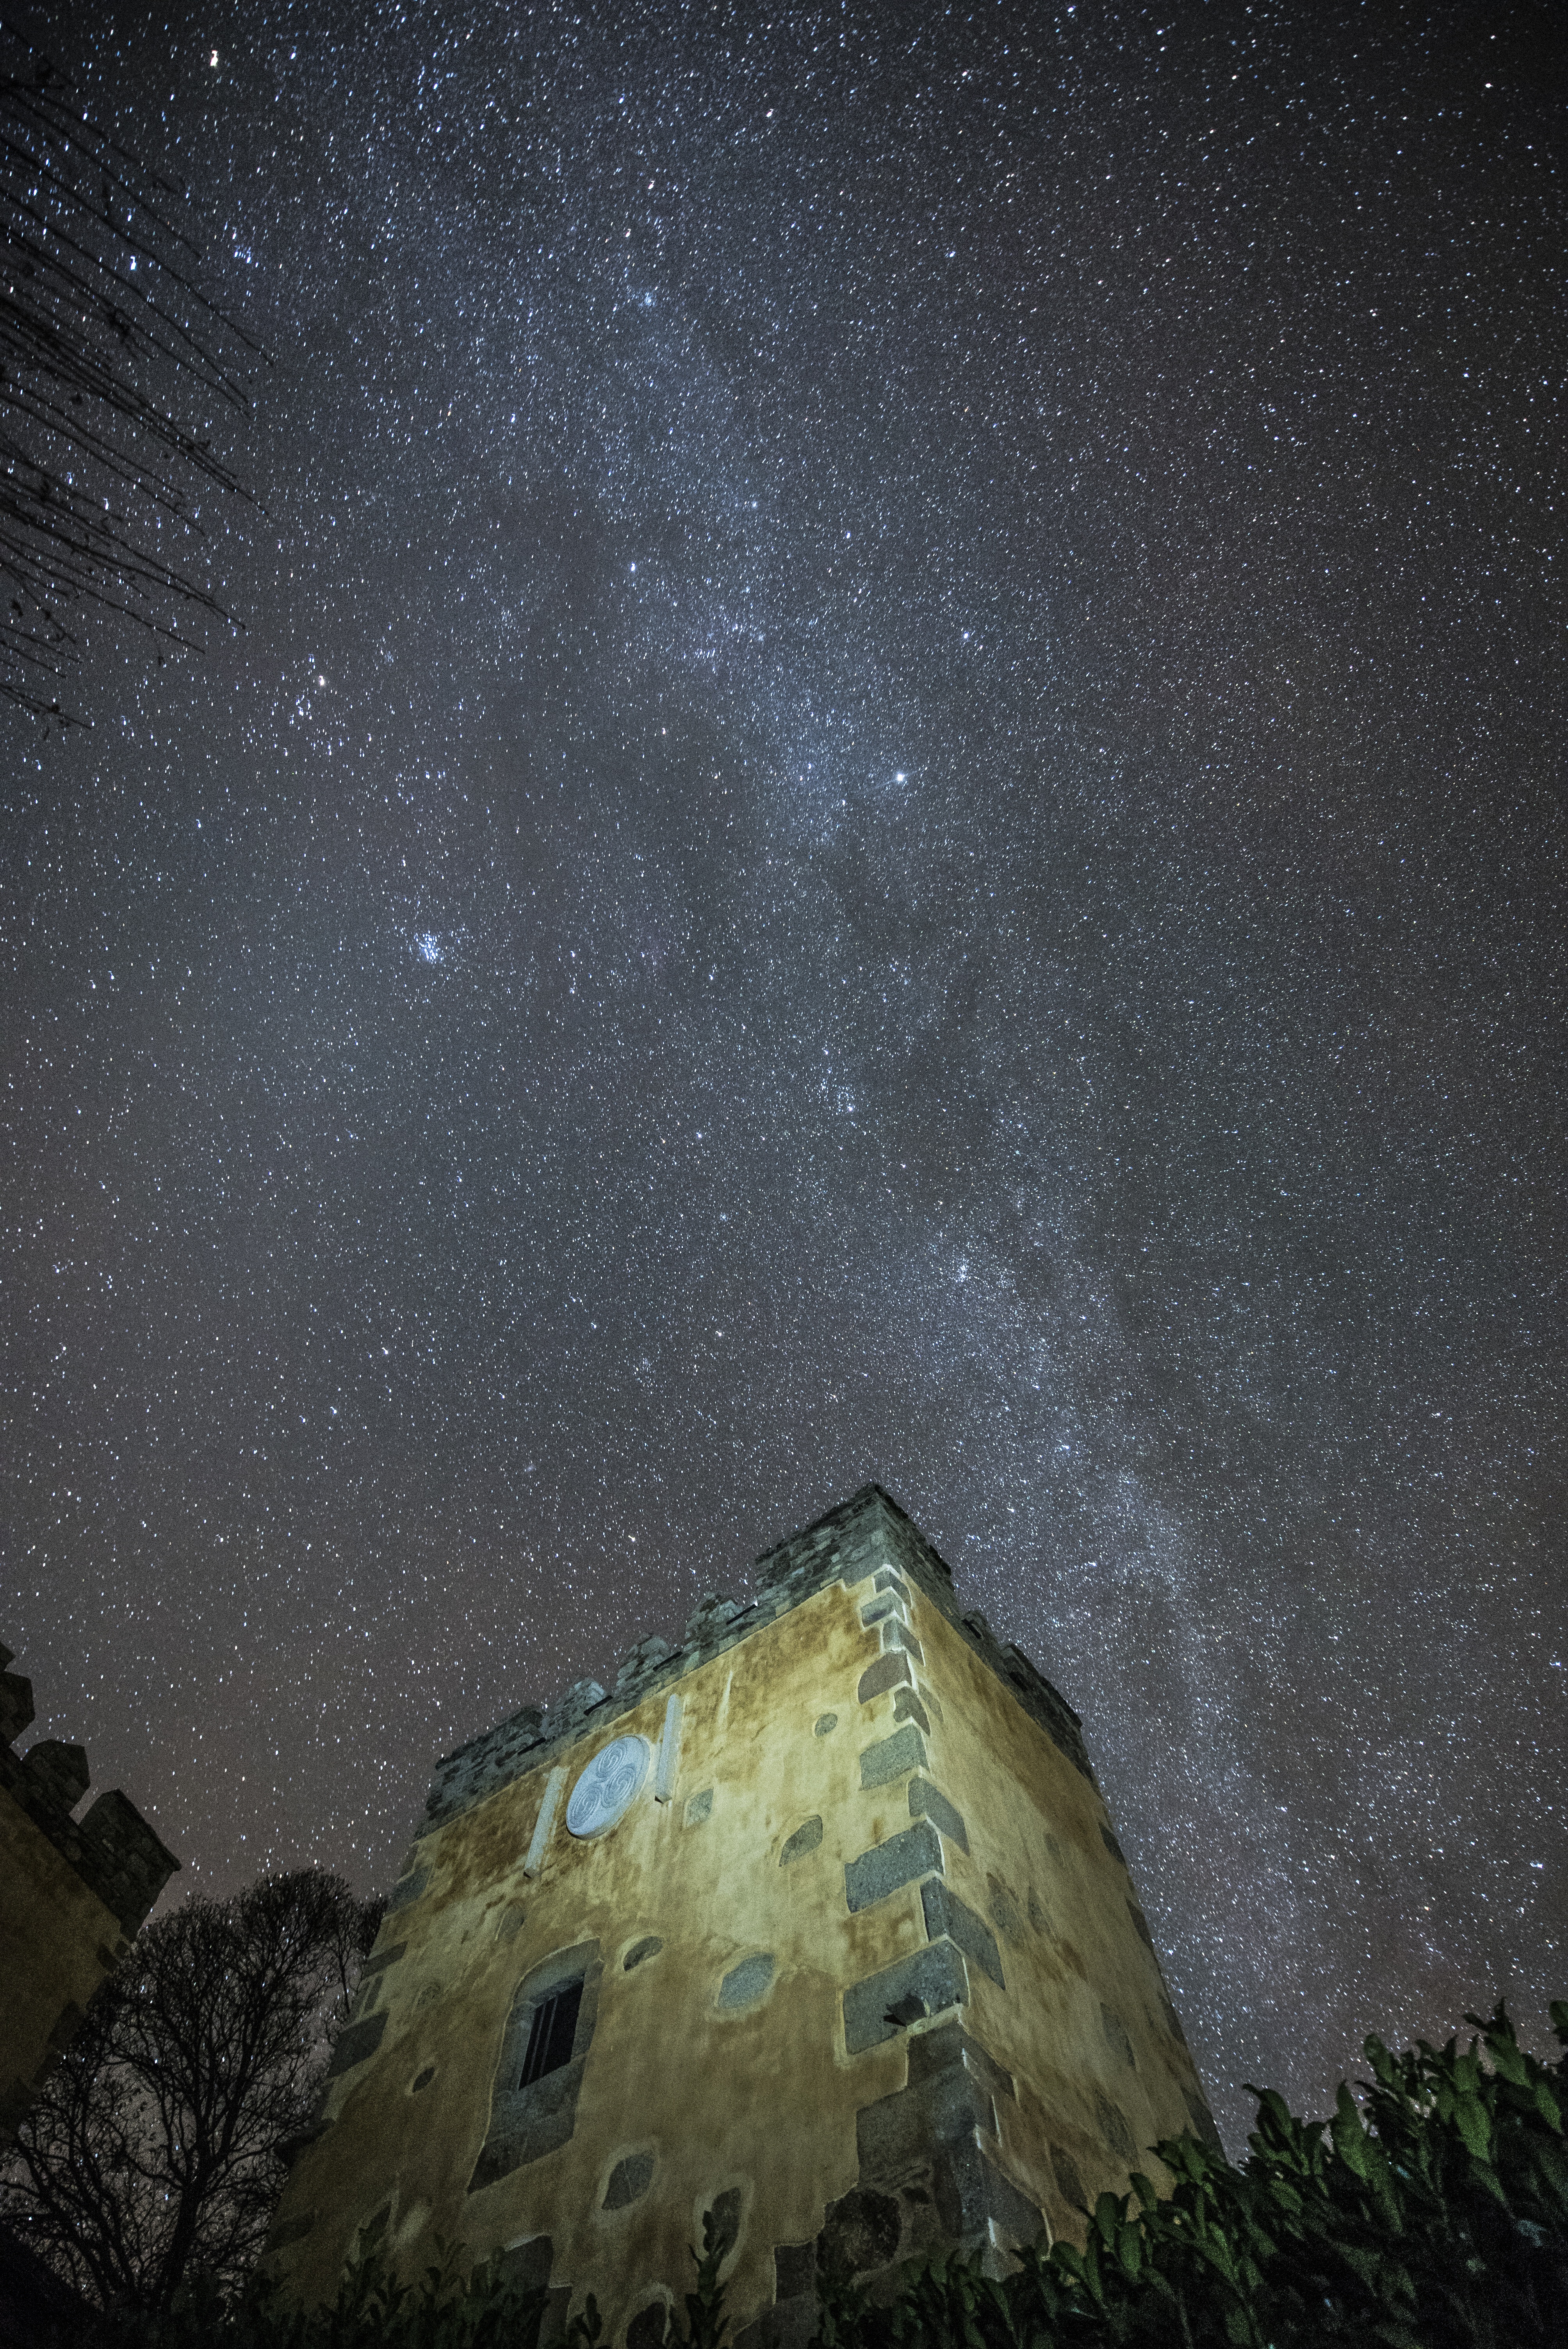
sky, night, star, milky way, atmosphere, tower, space, darkness, galaxy, moon, moonlight, outer space, astronomy, galicia, stately, orense, firmament, astronomical object, spiral galaxy, chaguazoso, to close, a mosque